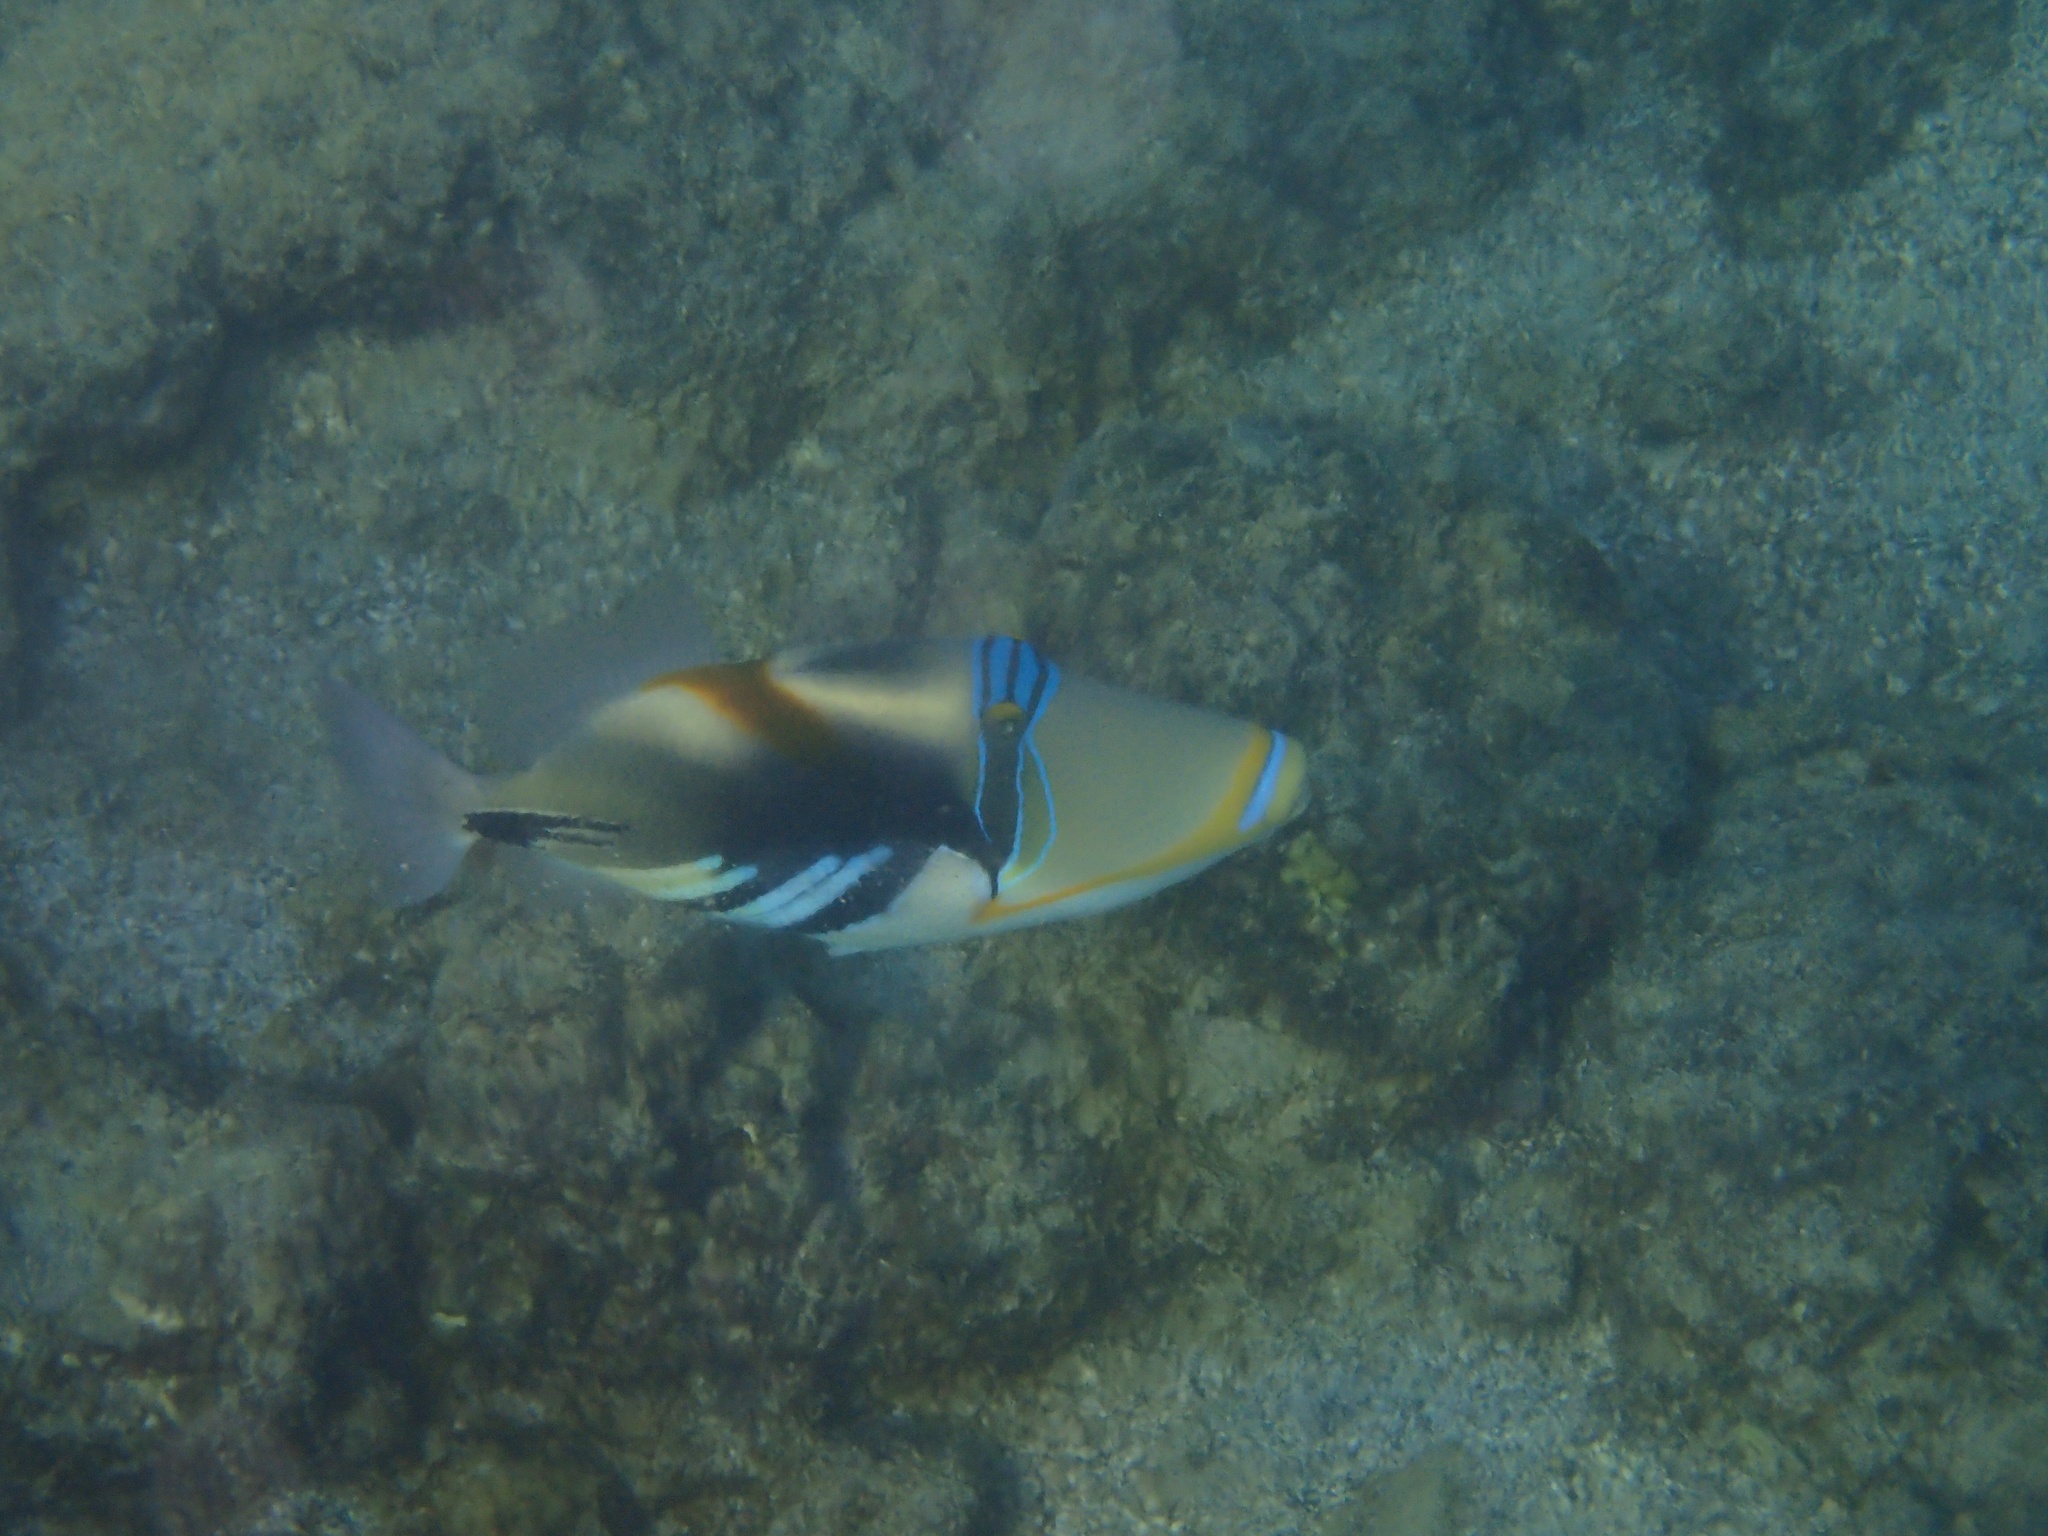
Rhinecanthus aculeatus (Lagoon Triggerfish)